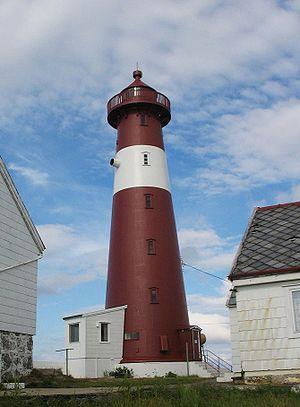
Le phare de Tranøy est un phare côtier situé à l'ouest du hameau de Tranøya dans la commune de Hamarøy, dans le Comté de Nordland. Il est géré par l'administration côtière norvégienne.